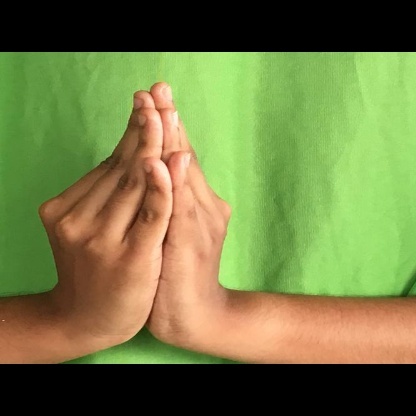
Mudra: Kapotham